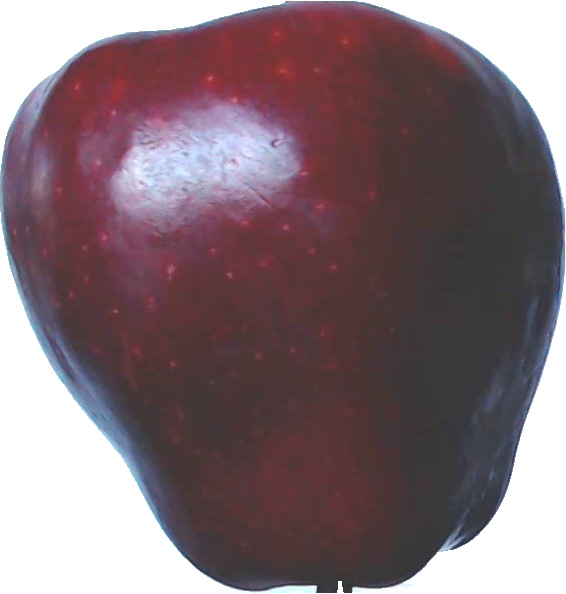
Label: apple_red_delicios_1